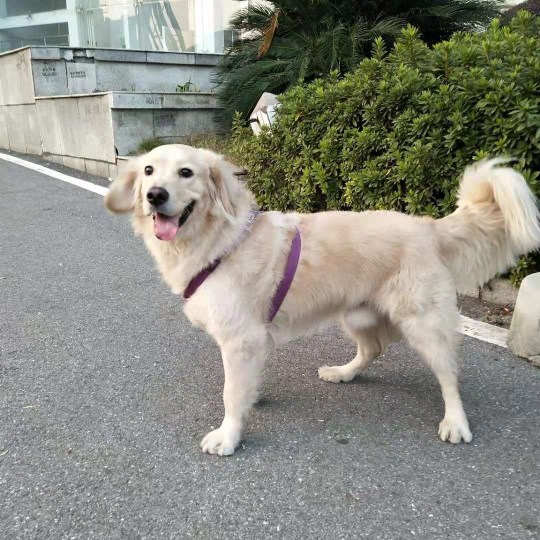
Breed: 5355-n000126-golden_retriever